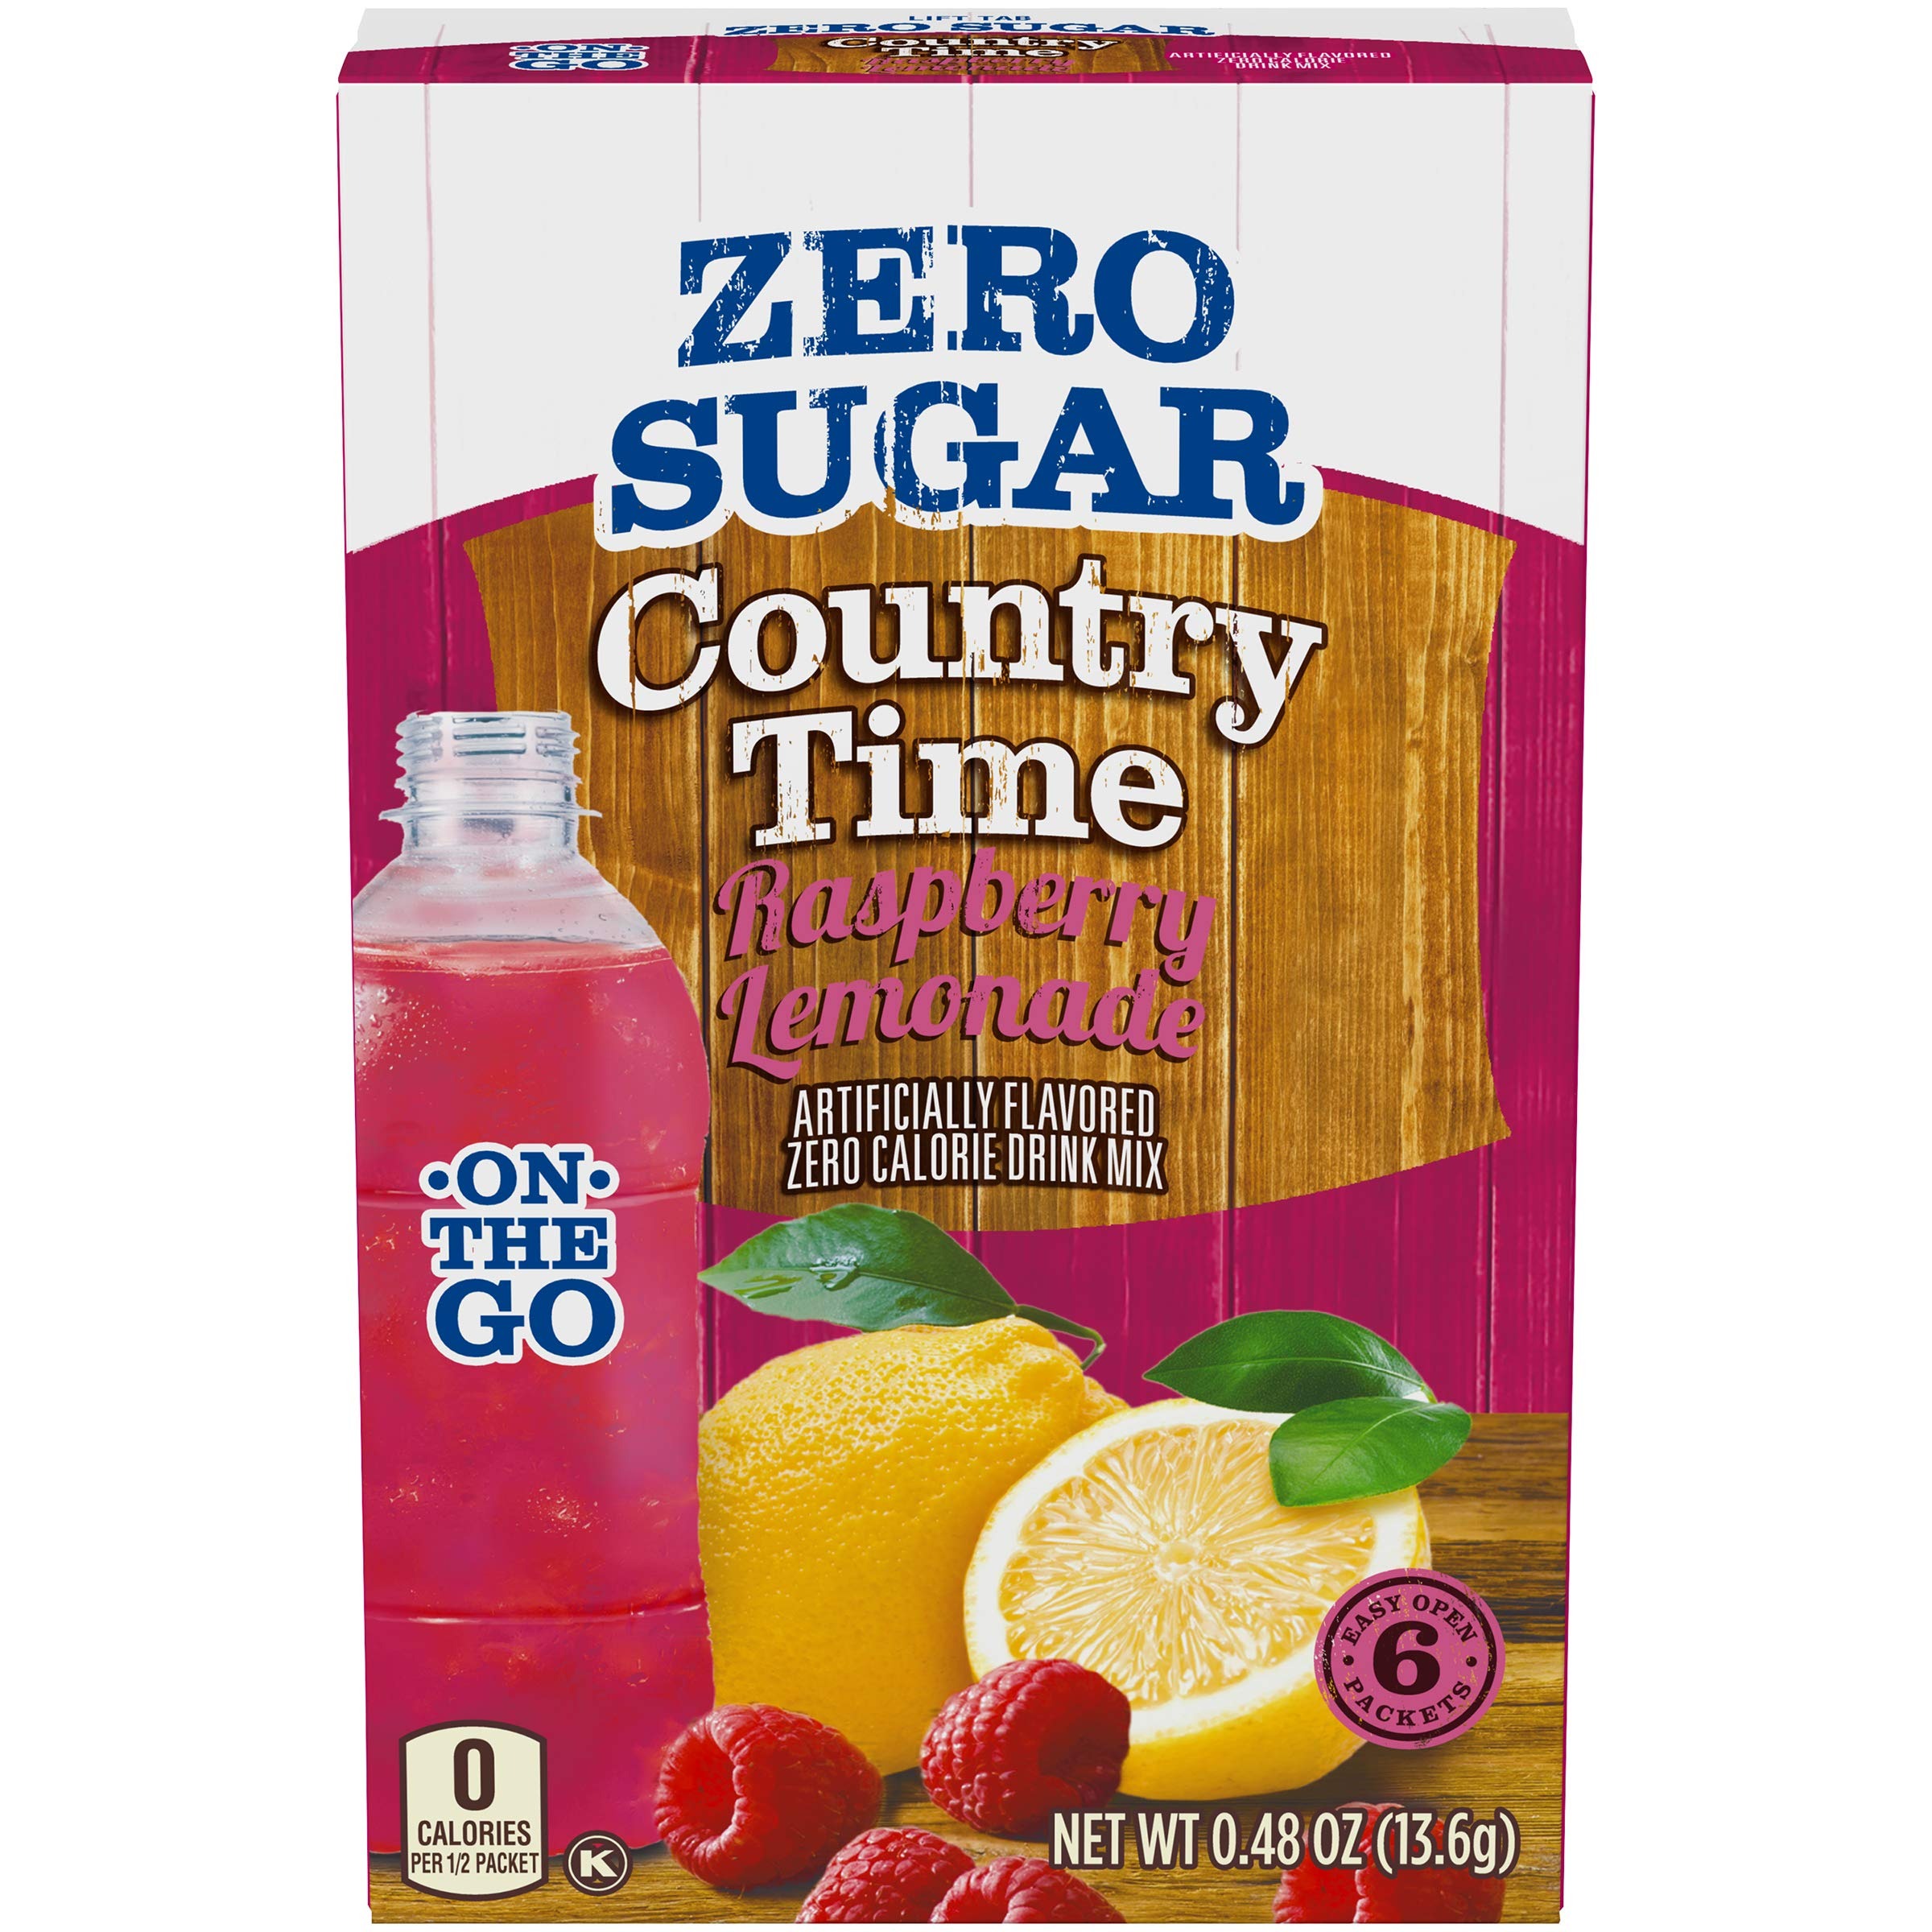
Item Name: Country Time Sugar-Free Raspberry Lemonade Drink Mix (6 On-the-Go Packets)
Value: 0.48
Unit: Ounce

Price: 4.16